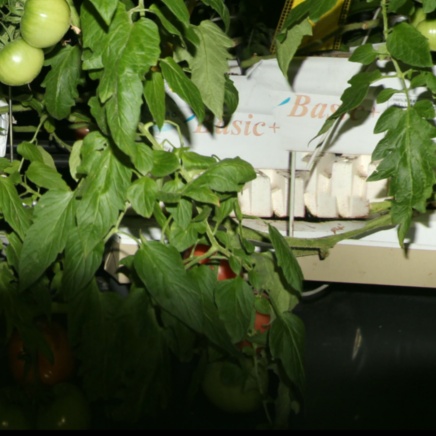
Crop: tomato